Bråborg Castle

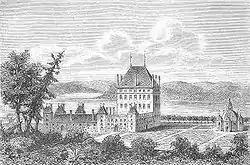
Bråborg with its cross shaped chapel to the right, illustrated after the "Suecia Antiqua et Hodierna".

Bråborg was a former Royal castle at Bråviken, Norrköping Municipality in Östergötland, Sweden. Today, a ruin is all that remains of the estate.